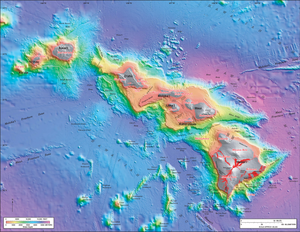
Le point chaud d'Hawaï est un point chaud volcanique responsable de la création de l'archipel d'Hawaï dans le centre de l'océan Pacifique. C'est l'un des points chauds les plus connus et les plus étudiés sur Terre. Bien que la majeure partie de l'activité volcanique ait lieu le long des frontières des plaques tectoniques, alimentée par leurs mouvements, des points chauds peuvent se produire loin de ces limites géologiques, de sorte qu'un autre type de modèle est nécessaire pour expliquer ce type de volcan activité sur la lithosphère.